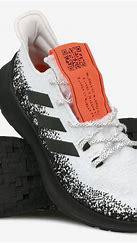
Brand: Adidas
Model: Sensebounce